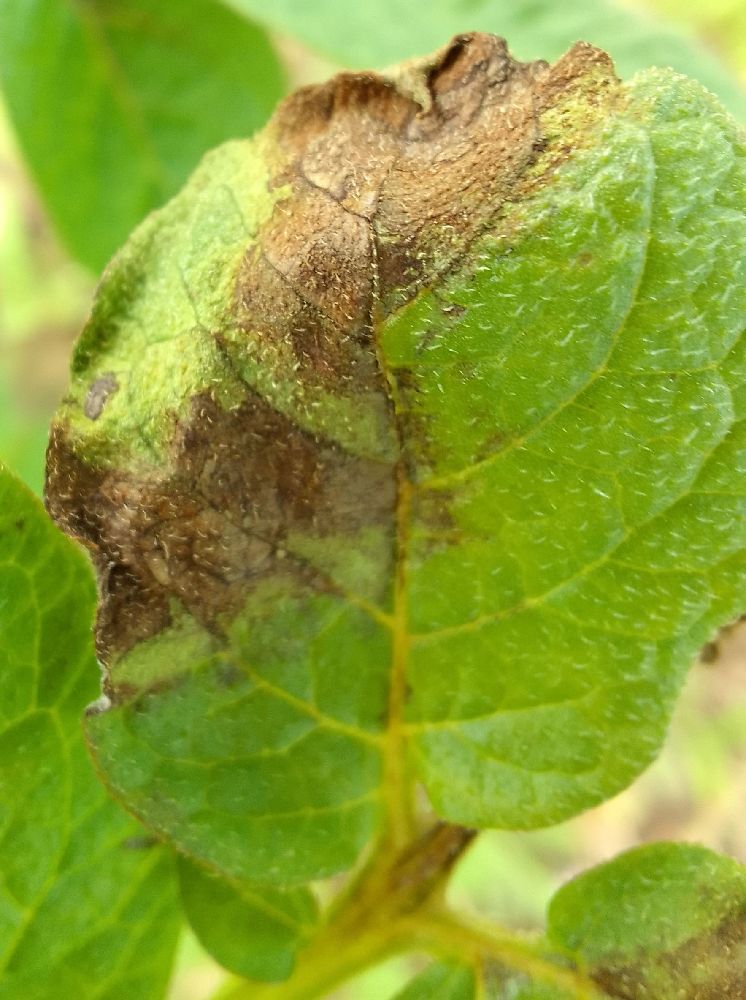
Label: Late blight